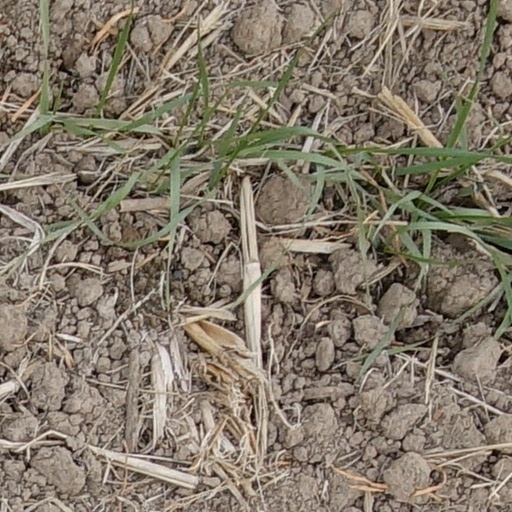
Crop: wheat